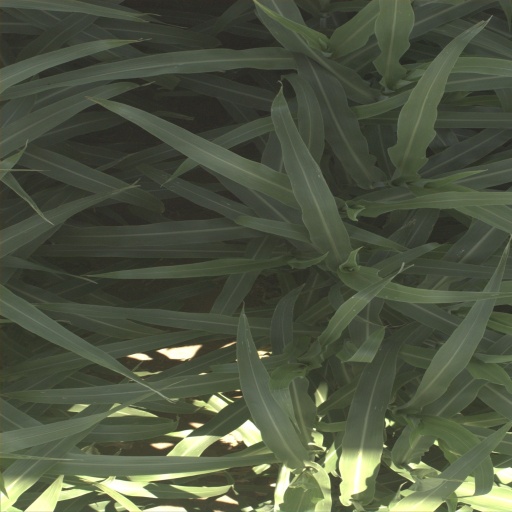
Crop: sorghum